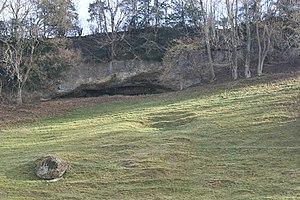
Le ""Wellensteinhöhle"" fait partie du soi-disant ""Langer Stein"" (qui signifie: ""Longue Pierre""), dans lequel il y a plusieurs trous et abris sous roche, qui ont été créés en lavant la marne du rocher de Nagelfluh. Une implantation préhistorique est suspectée ici."